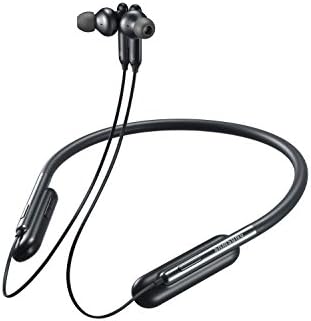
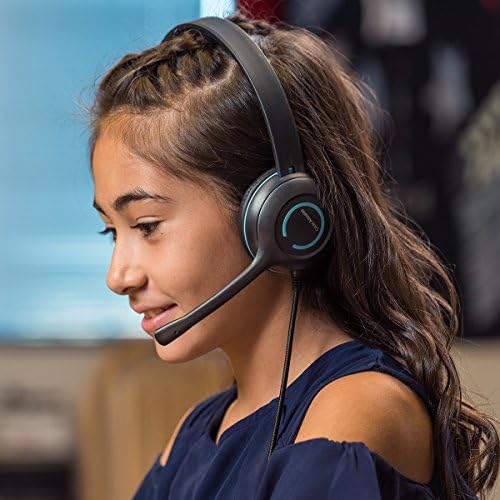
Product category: headphones
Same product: no